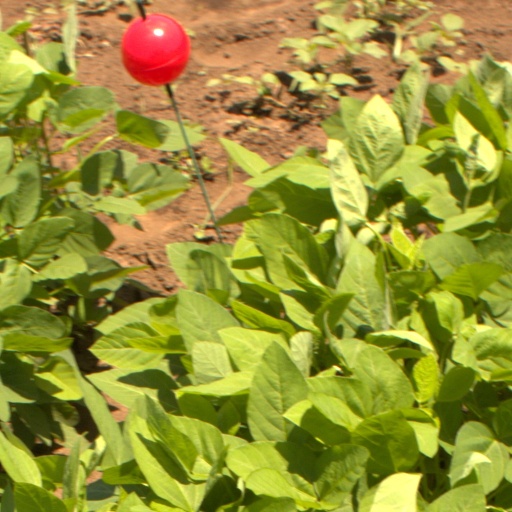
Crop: soybean